Spoon Sports

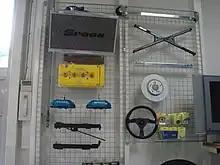
Spoon Sports aftermarket automotive parts.

In the course of its 20-year racing history, Spoon has distinguished itself in endurance racing, excelling in events like the 24-hour Nürburgring, the 25-hour Thunderhill, and Super Taikyu.